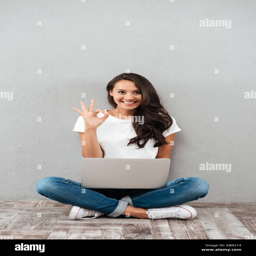
cheerful young woman working on laptop computer while sitting on the floor with legs crossed and showing ok